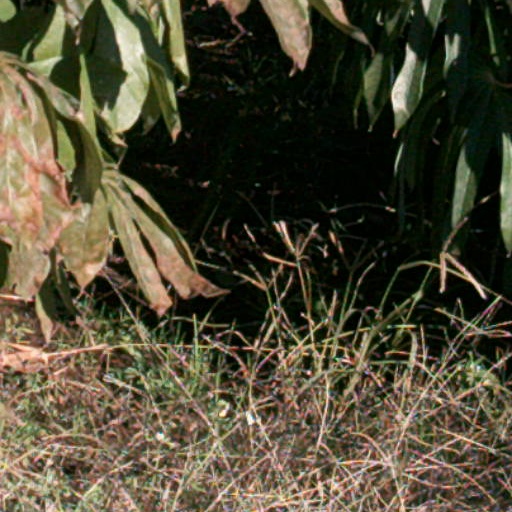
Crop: cassava